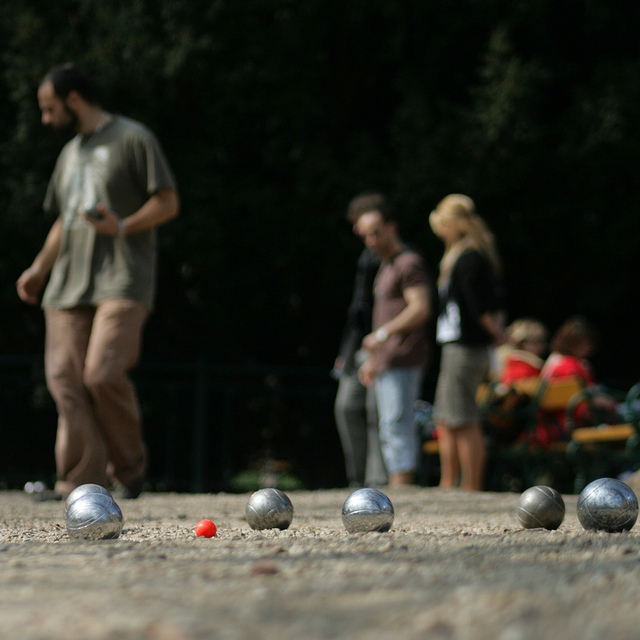
người đàn ông trên tay cầm quả bi sắt